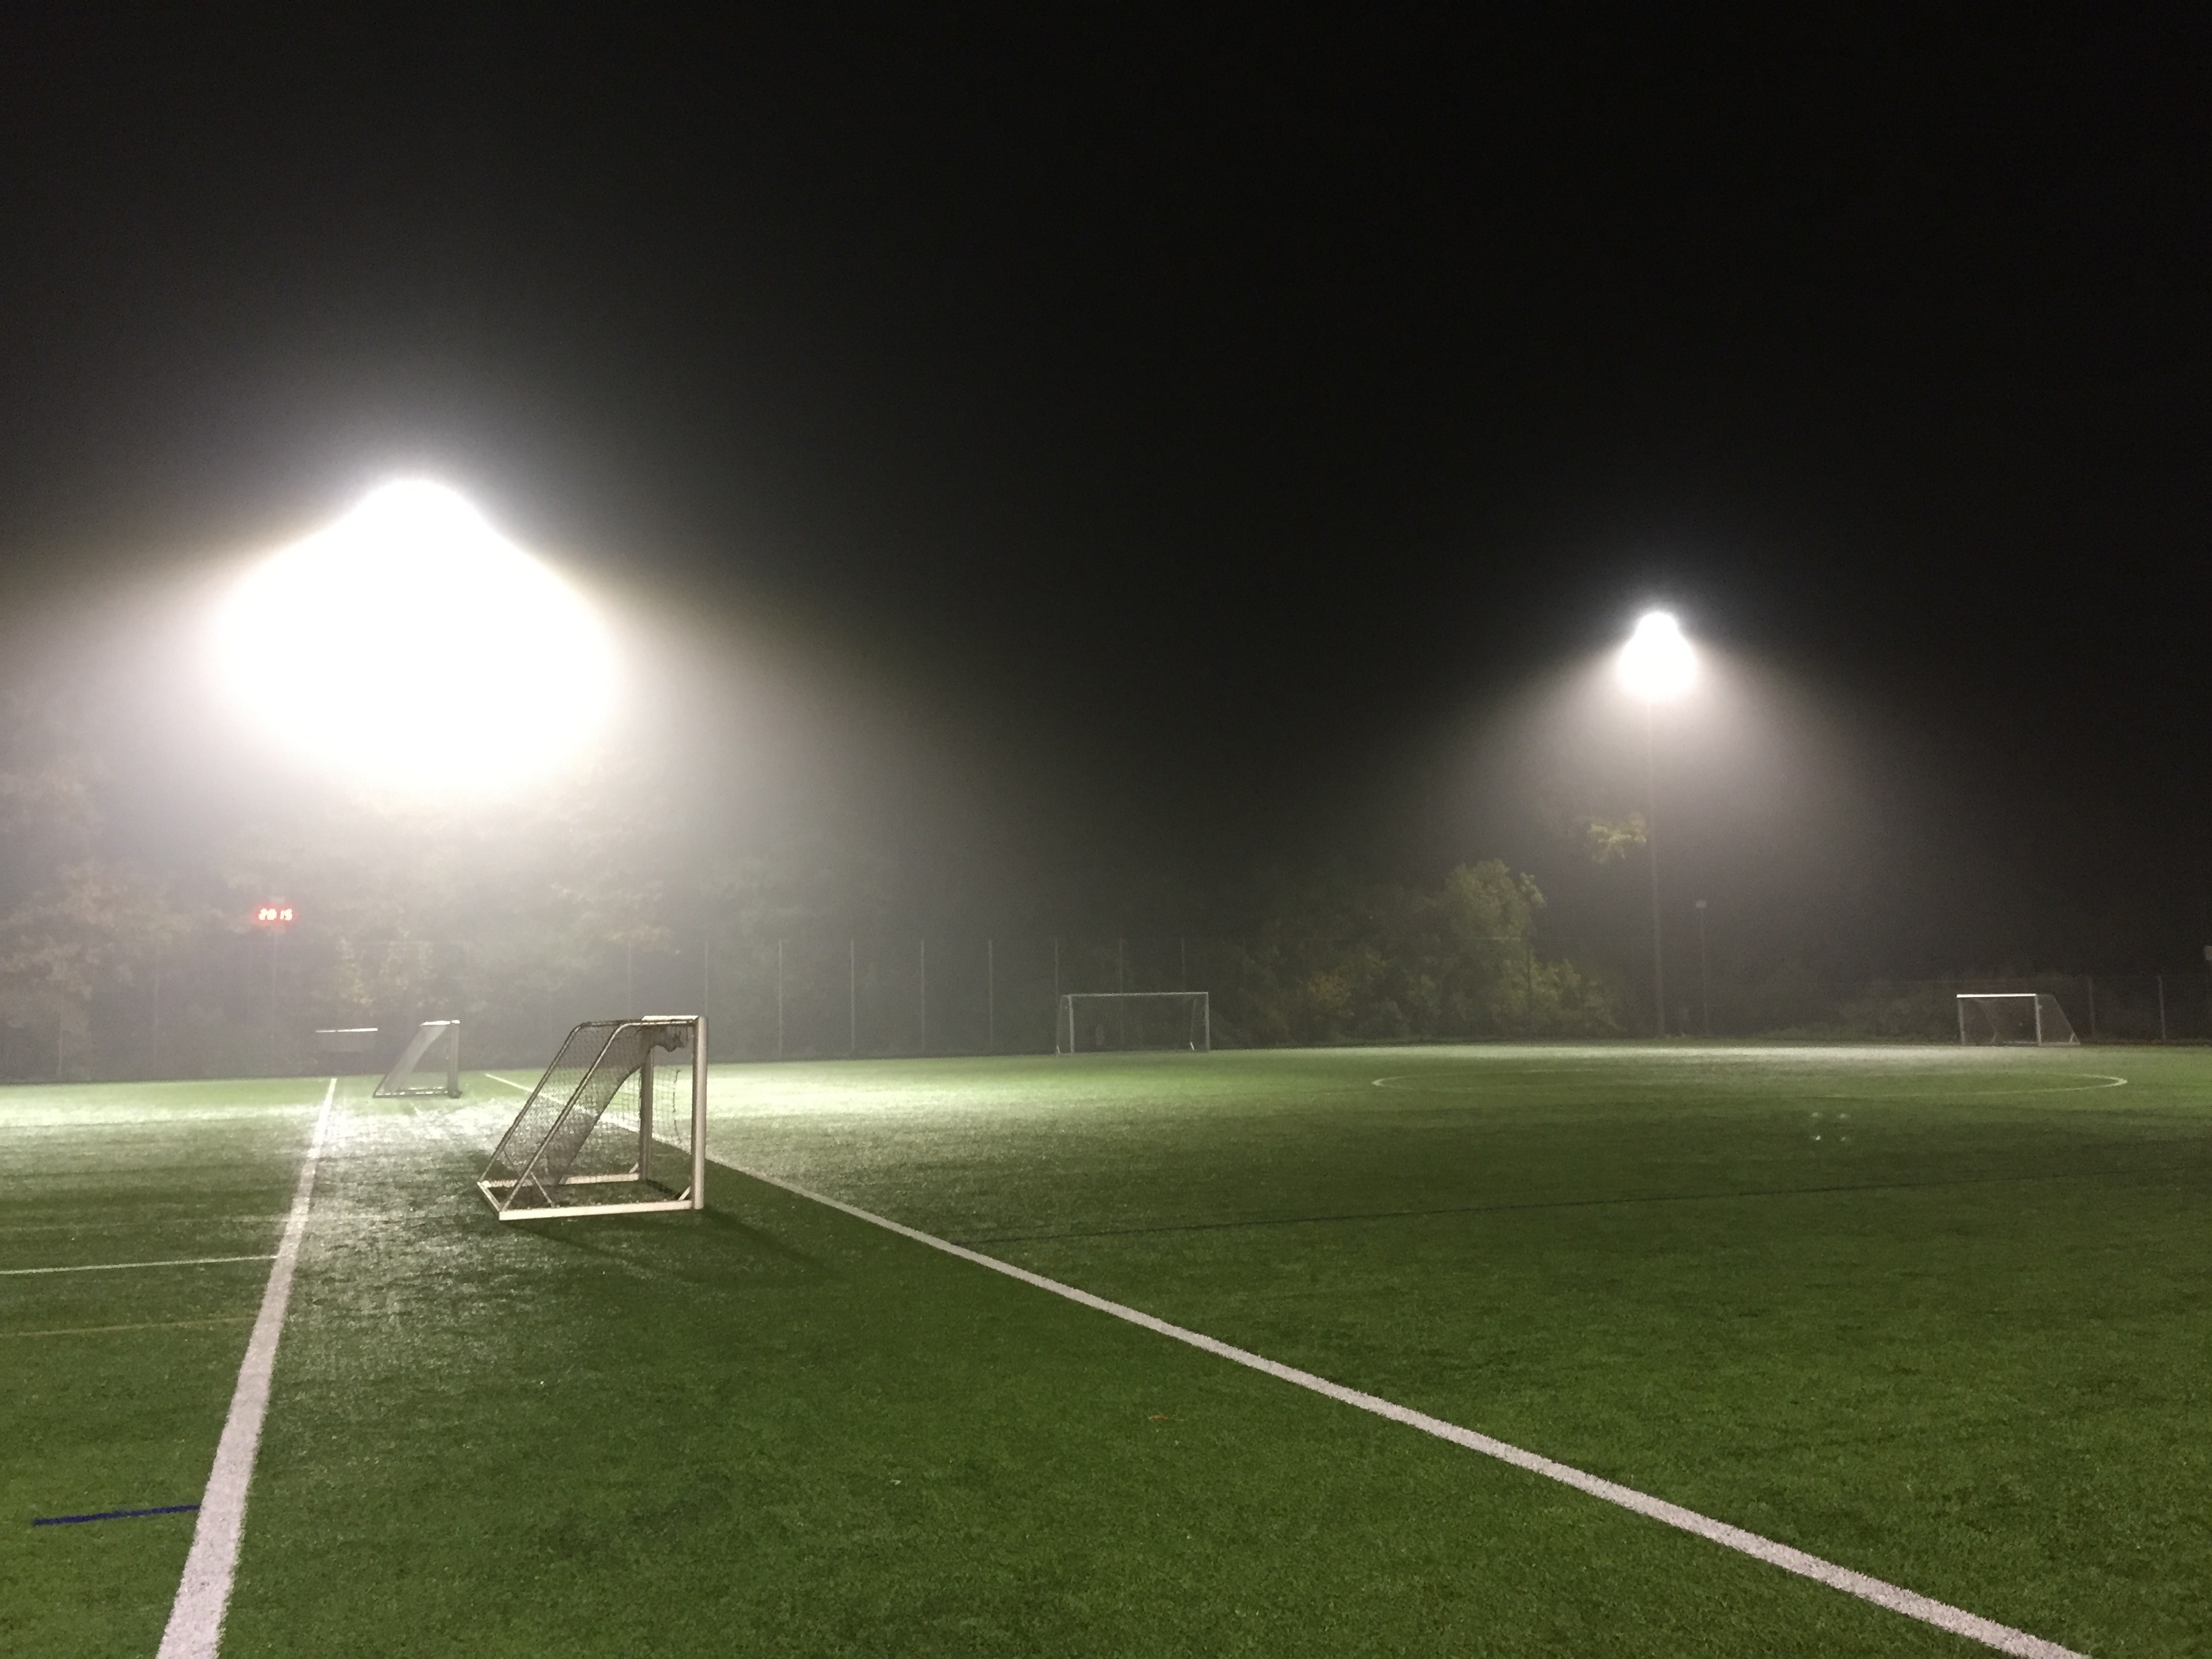
grass, light, structure, night, soccer, stadium, baseball field, ball, atmosphere of earth, sport venue, soccer specific stadium